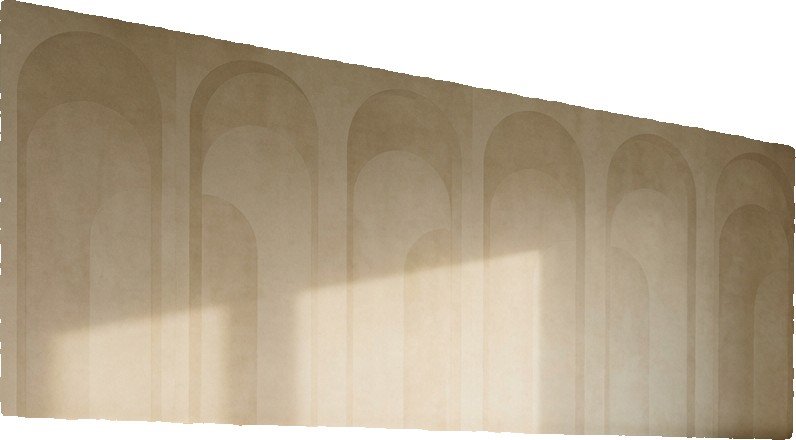
Surface category: wall